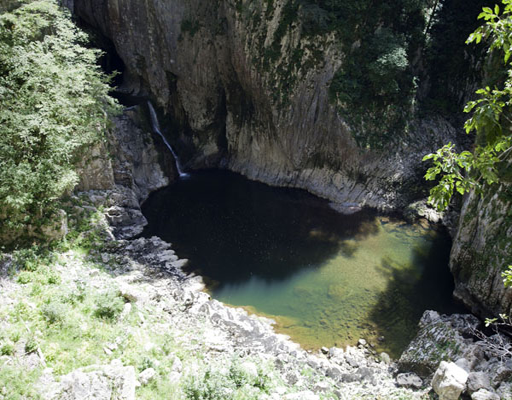
picture consists of waterfalls and a pond just before rushing through the underground canyon